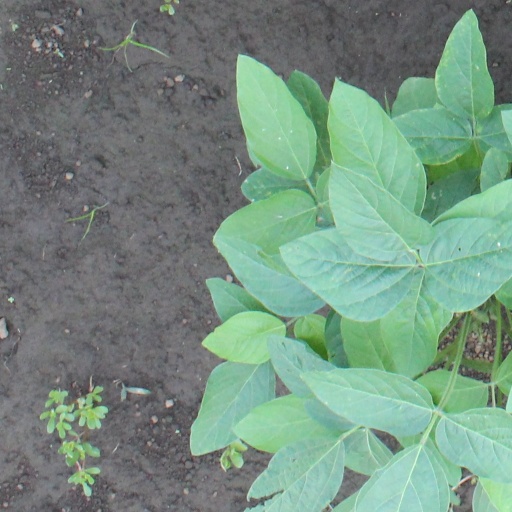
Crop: soybean